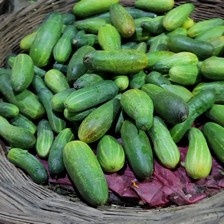
Label: cucumber